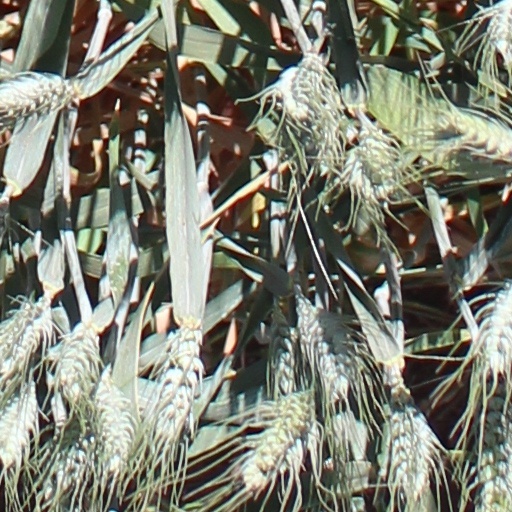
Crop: wheat